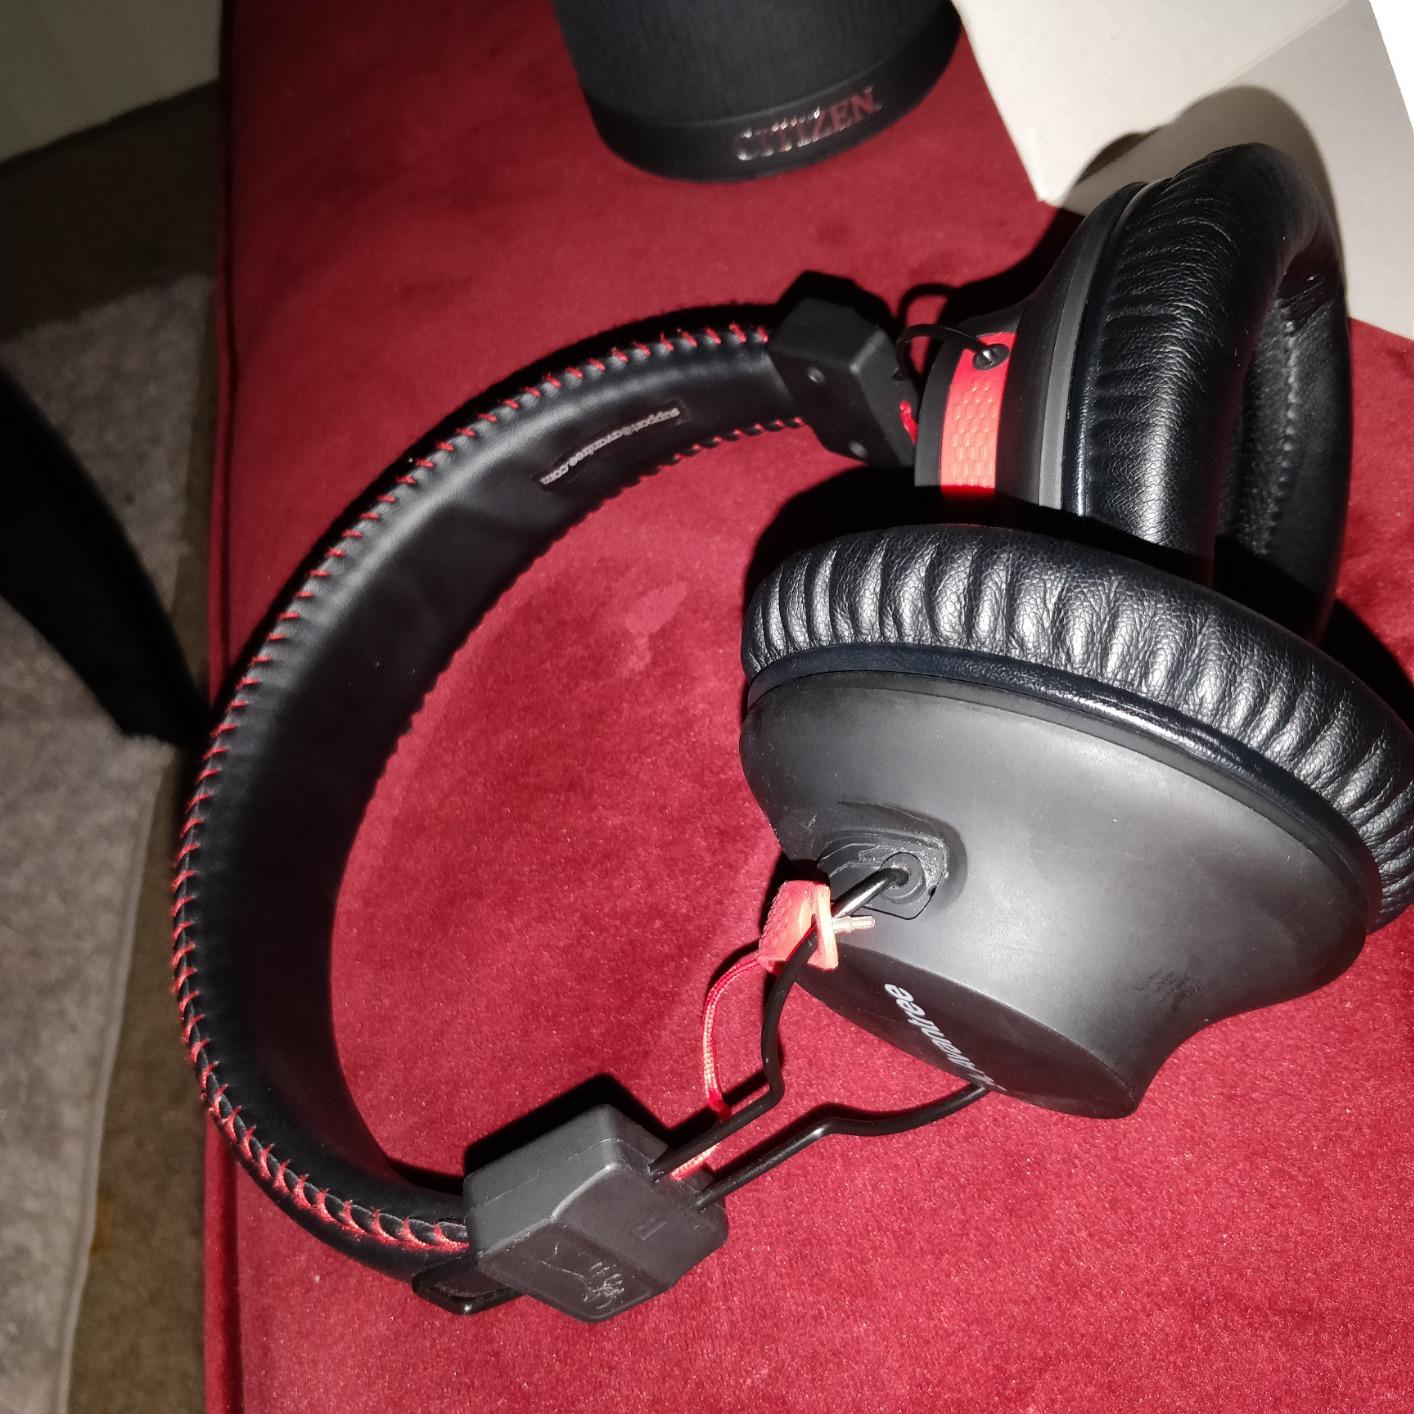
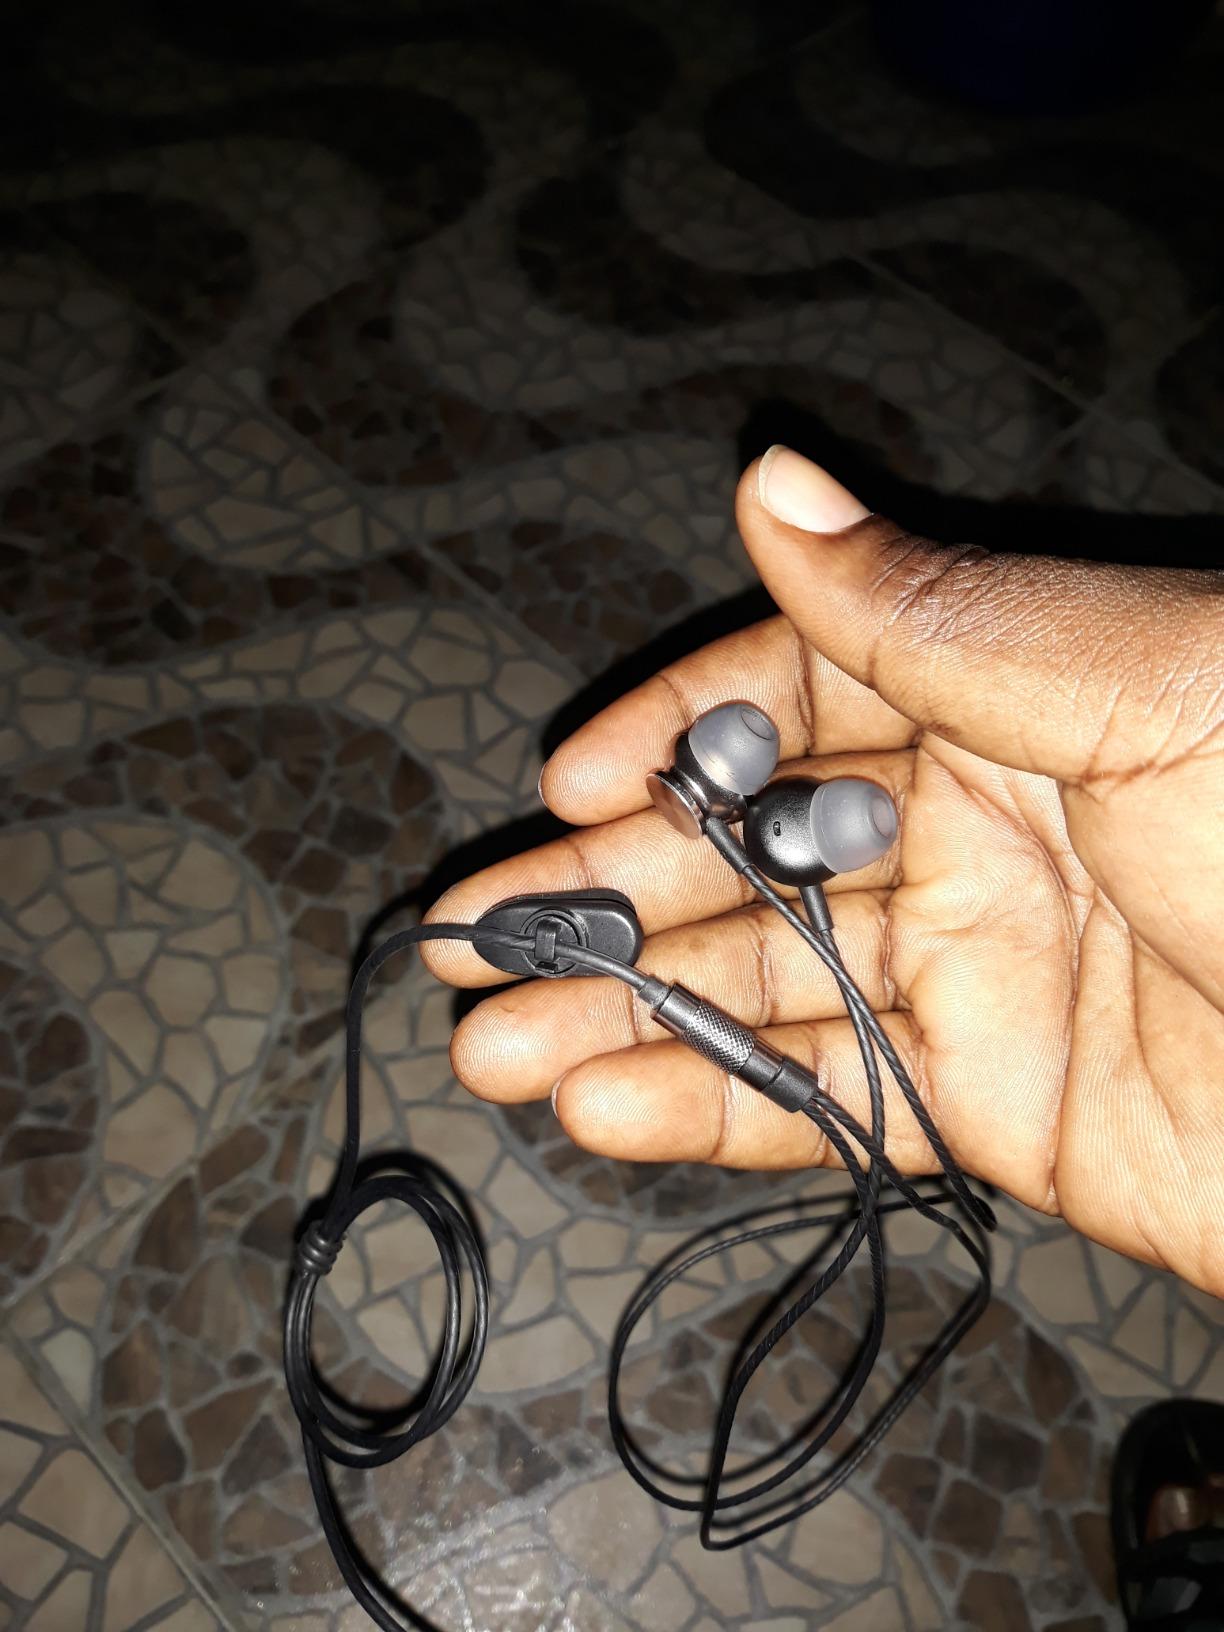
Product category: headphones
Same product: no